Vincenz Fettmilch

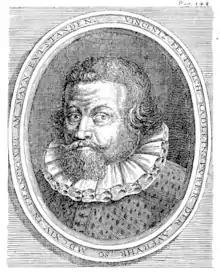
Vinzenz Fettmilch. The inscription reads: "VINCENTZ FETTMILCH RADLEINSFVRER DER AVFRVHR SO MDCXIV IN FRANCKFVRT AM MAYN ENTSTANDEN" (English: Vinzenz Fettmilch ringleader of the Fettmilch uprising of MDCXIV starting in Frankfurt am Main).

Vincenz Fettmilch (died 1616) was a grocer and gingerbread baker who led the Fettmilch uprising (1612–1616) of the guilds in Frankfurt-am-Main targeting the municipal council to determine the price of grain in an open market; disclose the special privileges of the aristocracy; and rob and expel Jews from the city whom he and his compatriots viewed as competition and usurers.